Florida Atlantic University

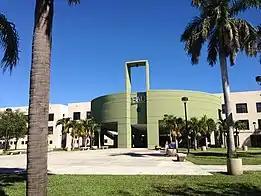

In 1989, the Florida Legislature recognized demands for higher education in South Florida by designating Florida Atlantic as the lead state university serving Broward County. To fill this role, the university would establish a campus in Dania Beach in 1997 and another campus in the City of Davie in western Broward County in 1990. Florida Atlantic later purchased 50 acres (20 ha) of land in Port St. Lucie in 1994 to establish a campus on the Treasure Coast. This would be the institution's fifth campus. The university continued its expansion in 1999 when it opened its Jupiter Campus, named for the late John D. MacArthur. This campus houses the university's honors college.